Josip Vancaš

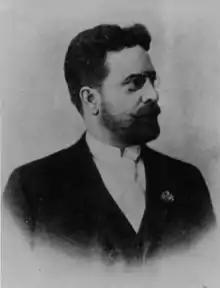
Josip Vancaš, 1900.

Josip Vancaš (22 March 1859 – 15 December 1932) was an Austro-Hungarian and Yugoslav architect who spent most of his career in the Bosnian city of Sarajevo, where he designed over two hundred buildings. He also designed important buildings in present-day Croatia and Slovenia. He was also the first conductor of the Männer-gesang-verein in Sarajevo, at its founding in 1887.